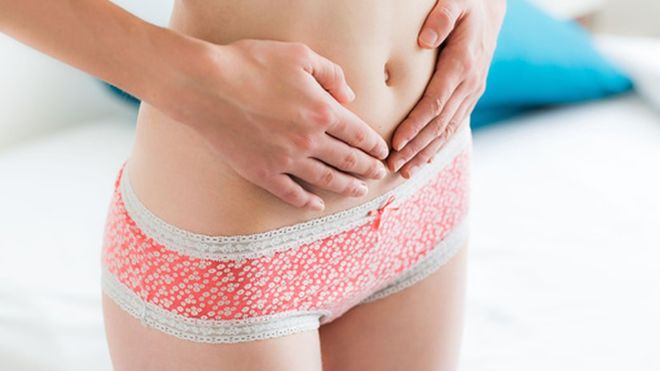
Gender: women